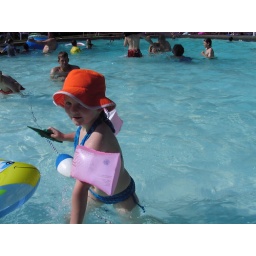
I loved that it was easy to spot Nicole in her orange hat